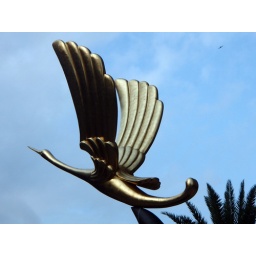
Golden bird statue at Divine Society building in Singapore.